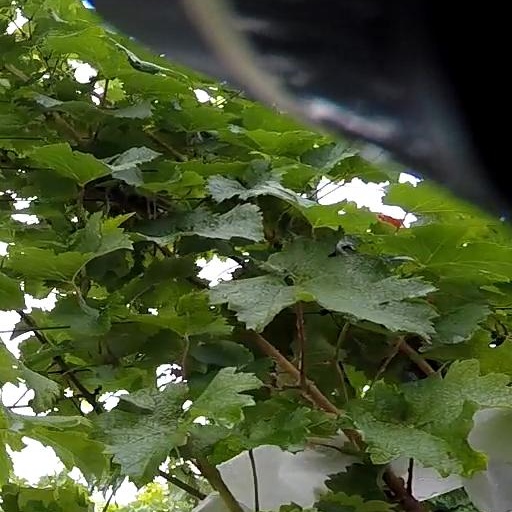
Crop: grape